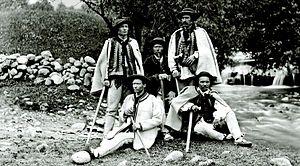
Les Gorales sont un peuple des Carpates vivant au sud-est de la Pologne, à l'est de la République tchèque, au nord-ouest de la Slovaquie et dans les montagnes de l'Ukraine occidentale. Catholiques et parlant polonais, tchèque ou slovaque, ils sont apparentés par leur mode de vie, leurs costumes traditionnels et leur musique aux Houtsoules et aux Moravalaques. Les historiens roumains et polonais supposent qu'à partir du XIᵉ siècle, des groupes de bergers roumanophones partis de Moldavie, de Marmatie et de Transylvanie se sont progressivement installés au sud-est de la Pologne et en Moravie orientale où ils sont attestés sous le nom de « Włoche » pour finalement adopter les langues slaves locales et le culte catholique.